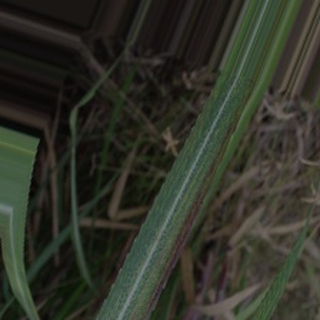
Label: sugarcane_bacterial_blight